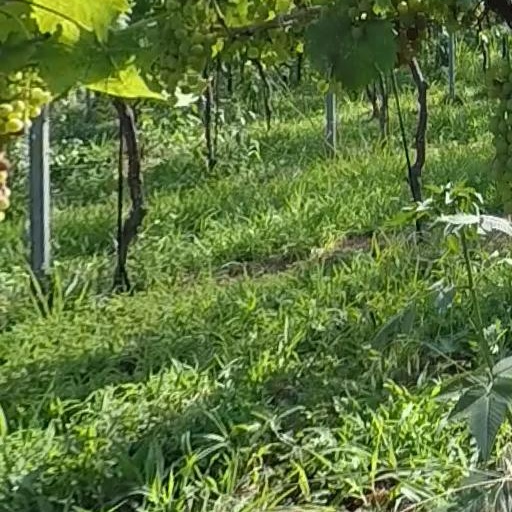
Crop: grape